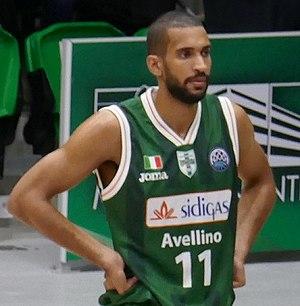
Thomas Scrubb